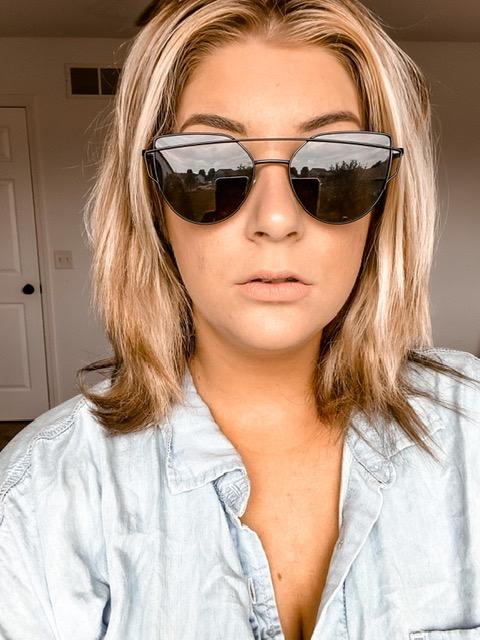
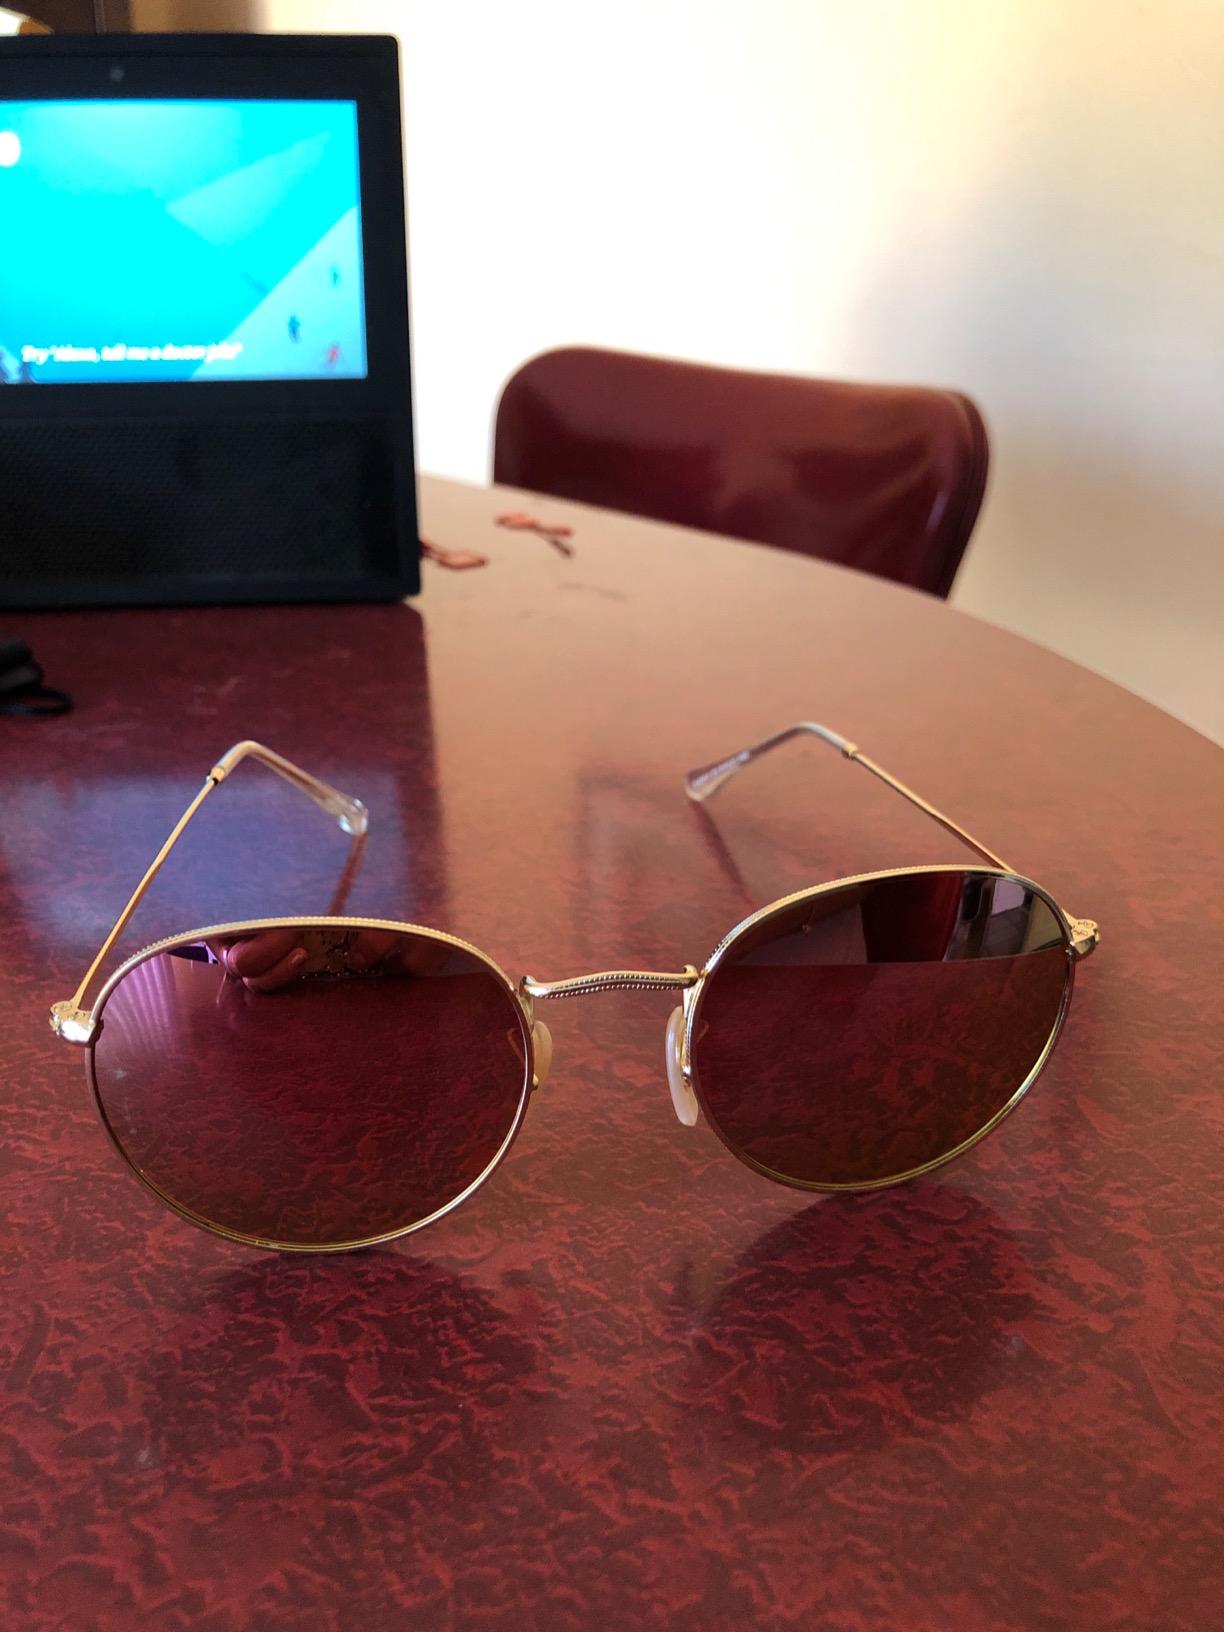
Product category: accessories_sunglasses
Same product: no